Tobias A. Plants

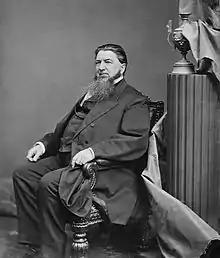

Tobias Avery Plants (March 17, 1811 – June 19, 1887) was an American lawyer, newspaperman, and politician who served two terms as a U.S. Representative from Ohio from 1865 to 1869.